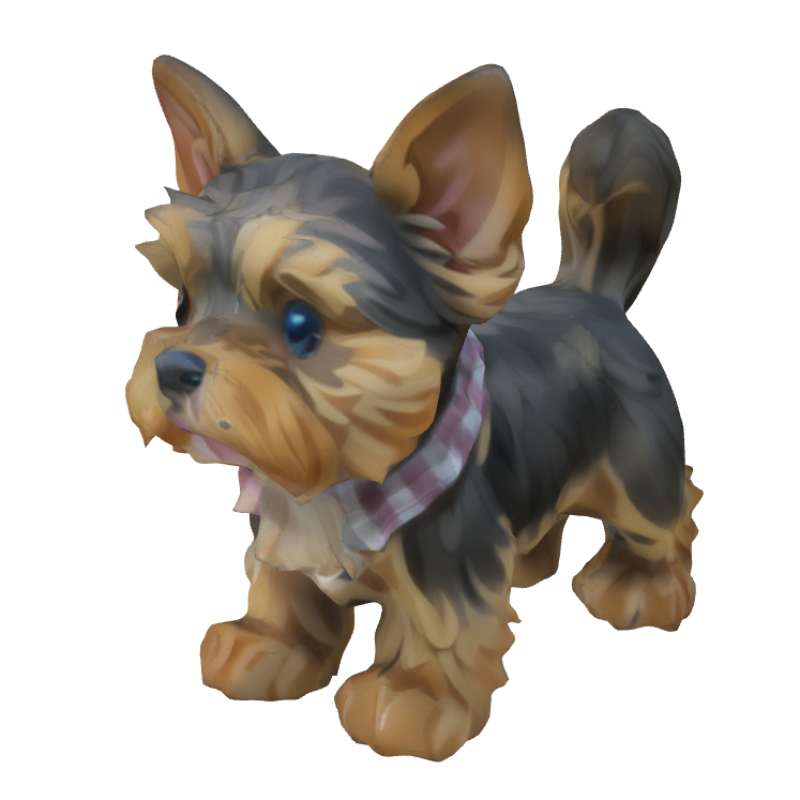
미적 점수 (1~10점): 3